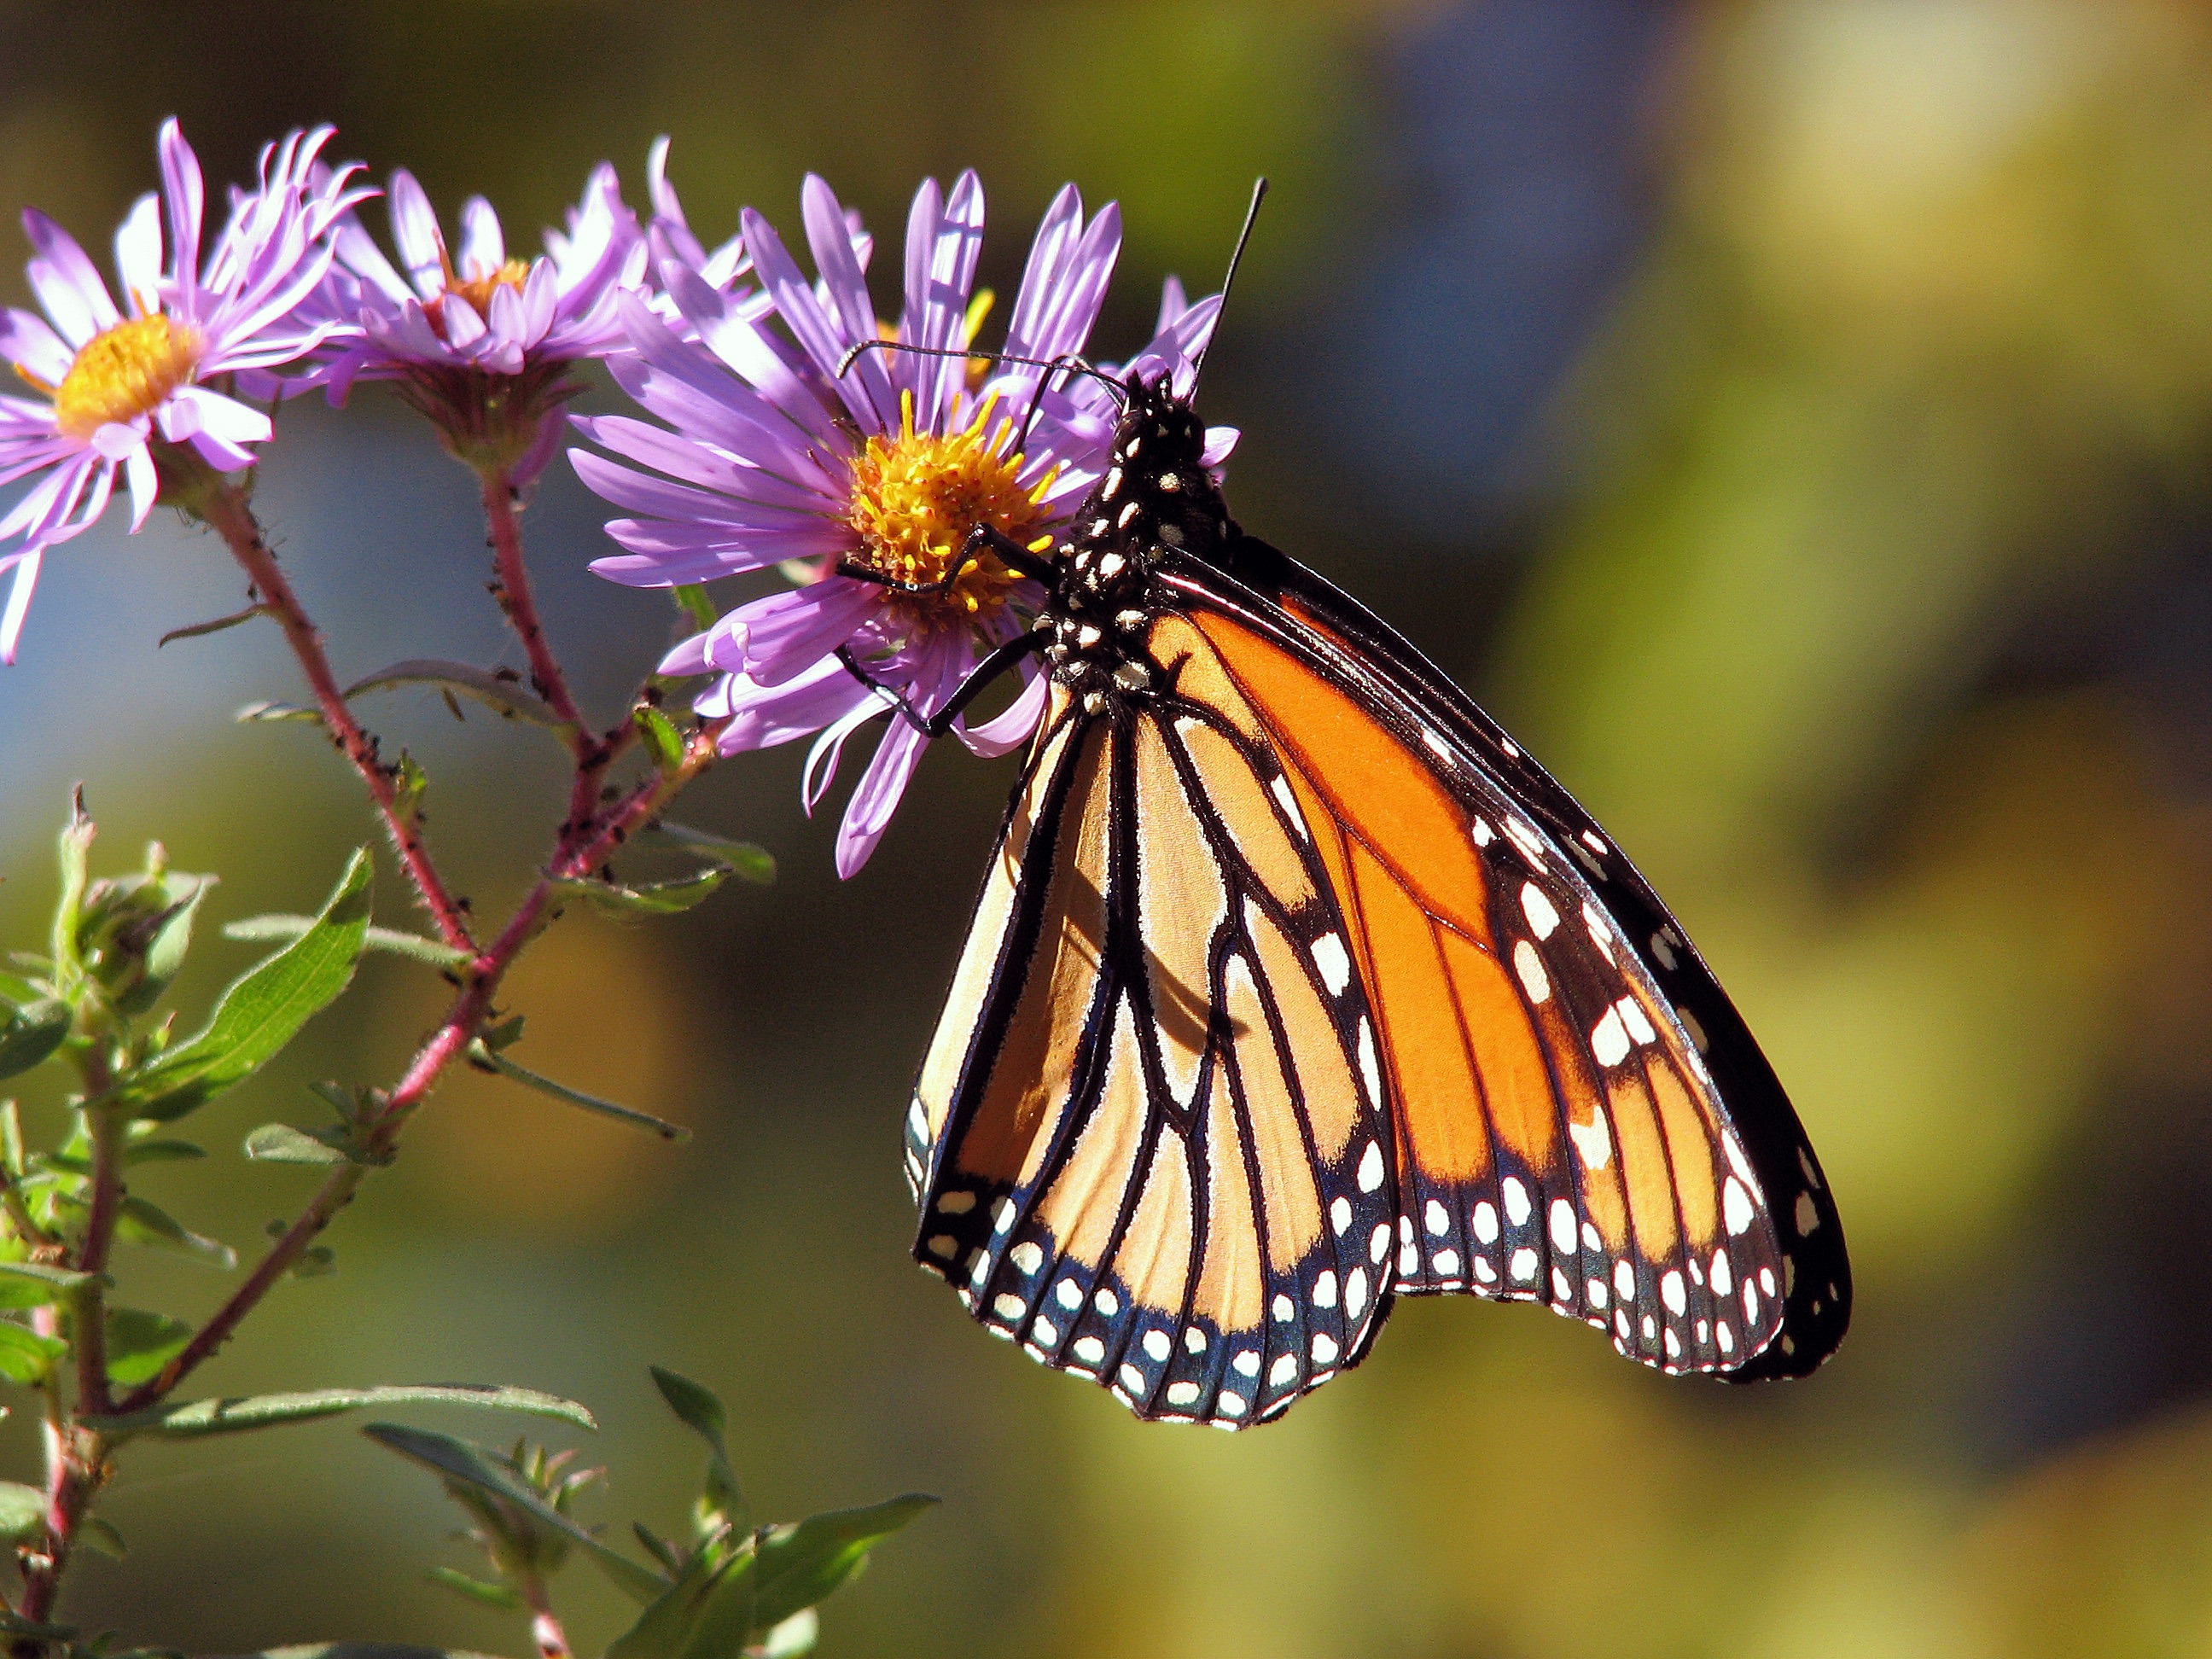
nature, photography, flower, wildlife, insect, bug, botany, butterfly, flora, fauna, invertebrate, monarch, close up, monarch butterfly, dragonfly, insects, butterflies, bugs, nectar, macro photography, arthropod, dragonflies, pollinator, moths and butterflies, lycaenid, colias